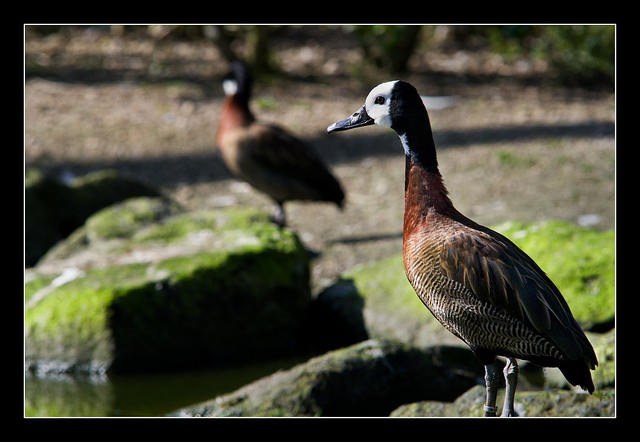
user: Given an image and a question. Answer the question in a short answer. Question: What species of bird is this? Short Answer:
assistant: duck